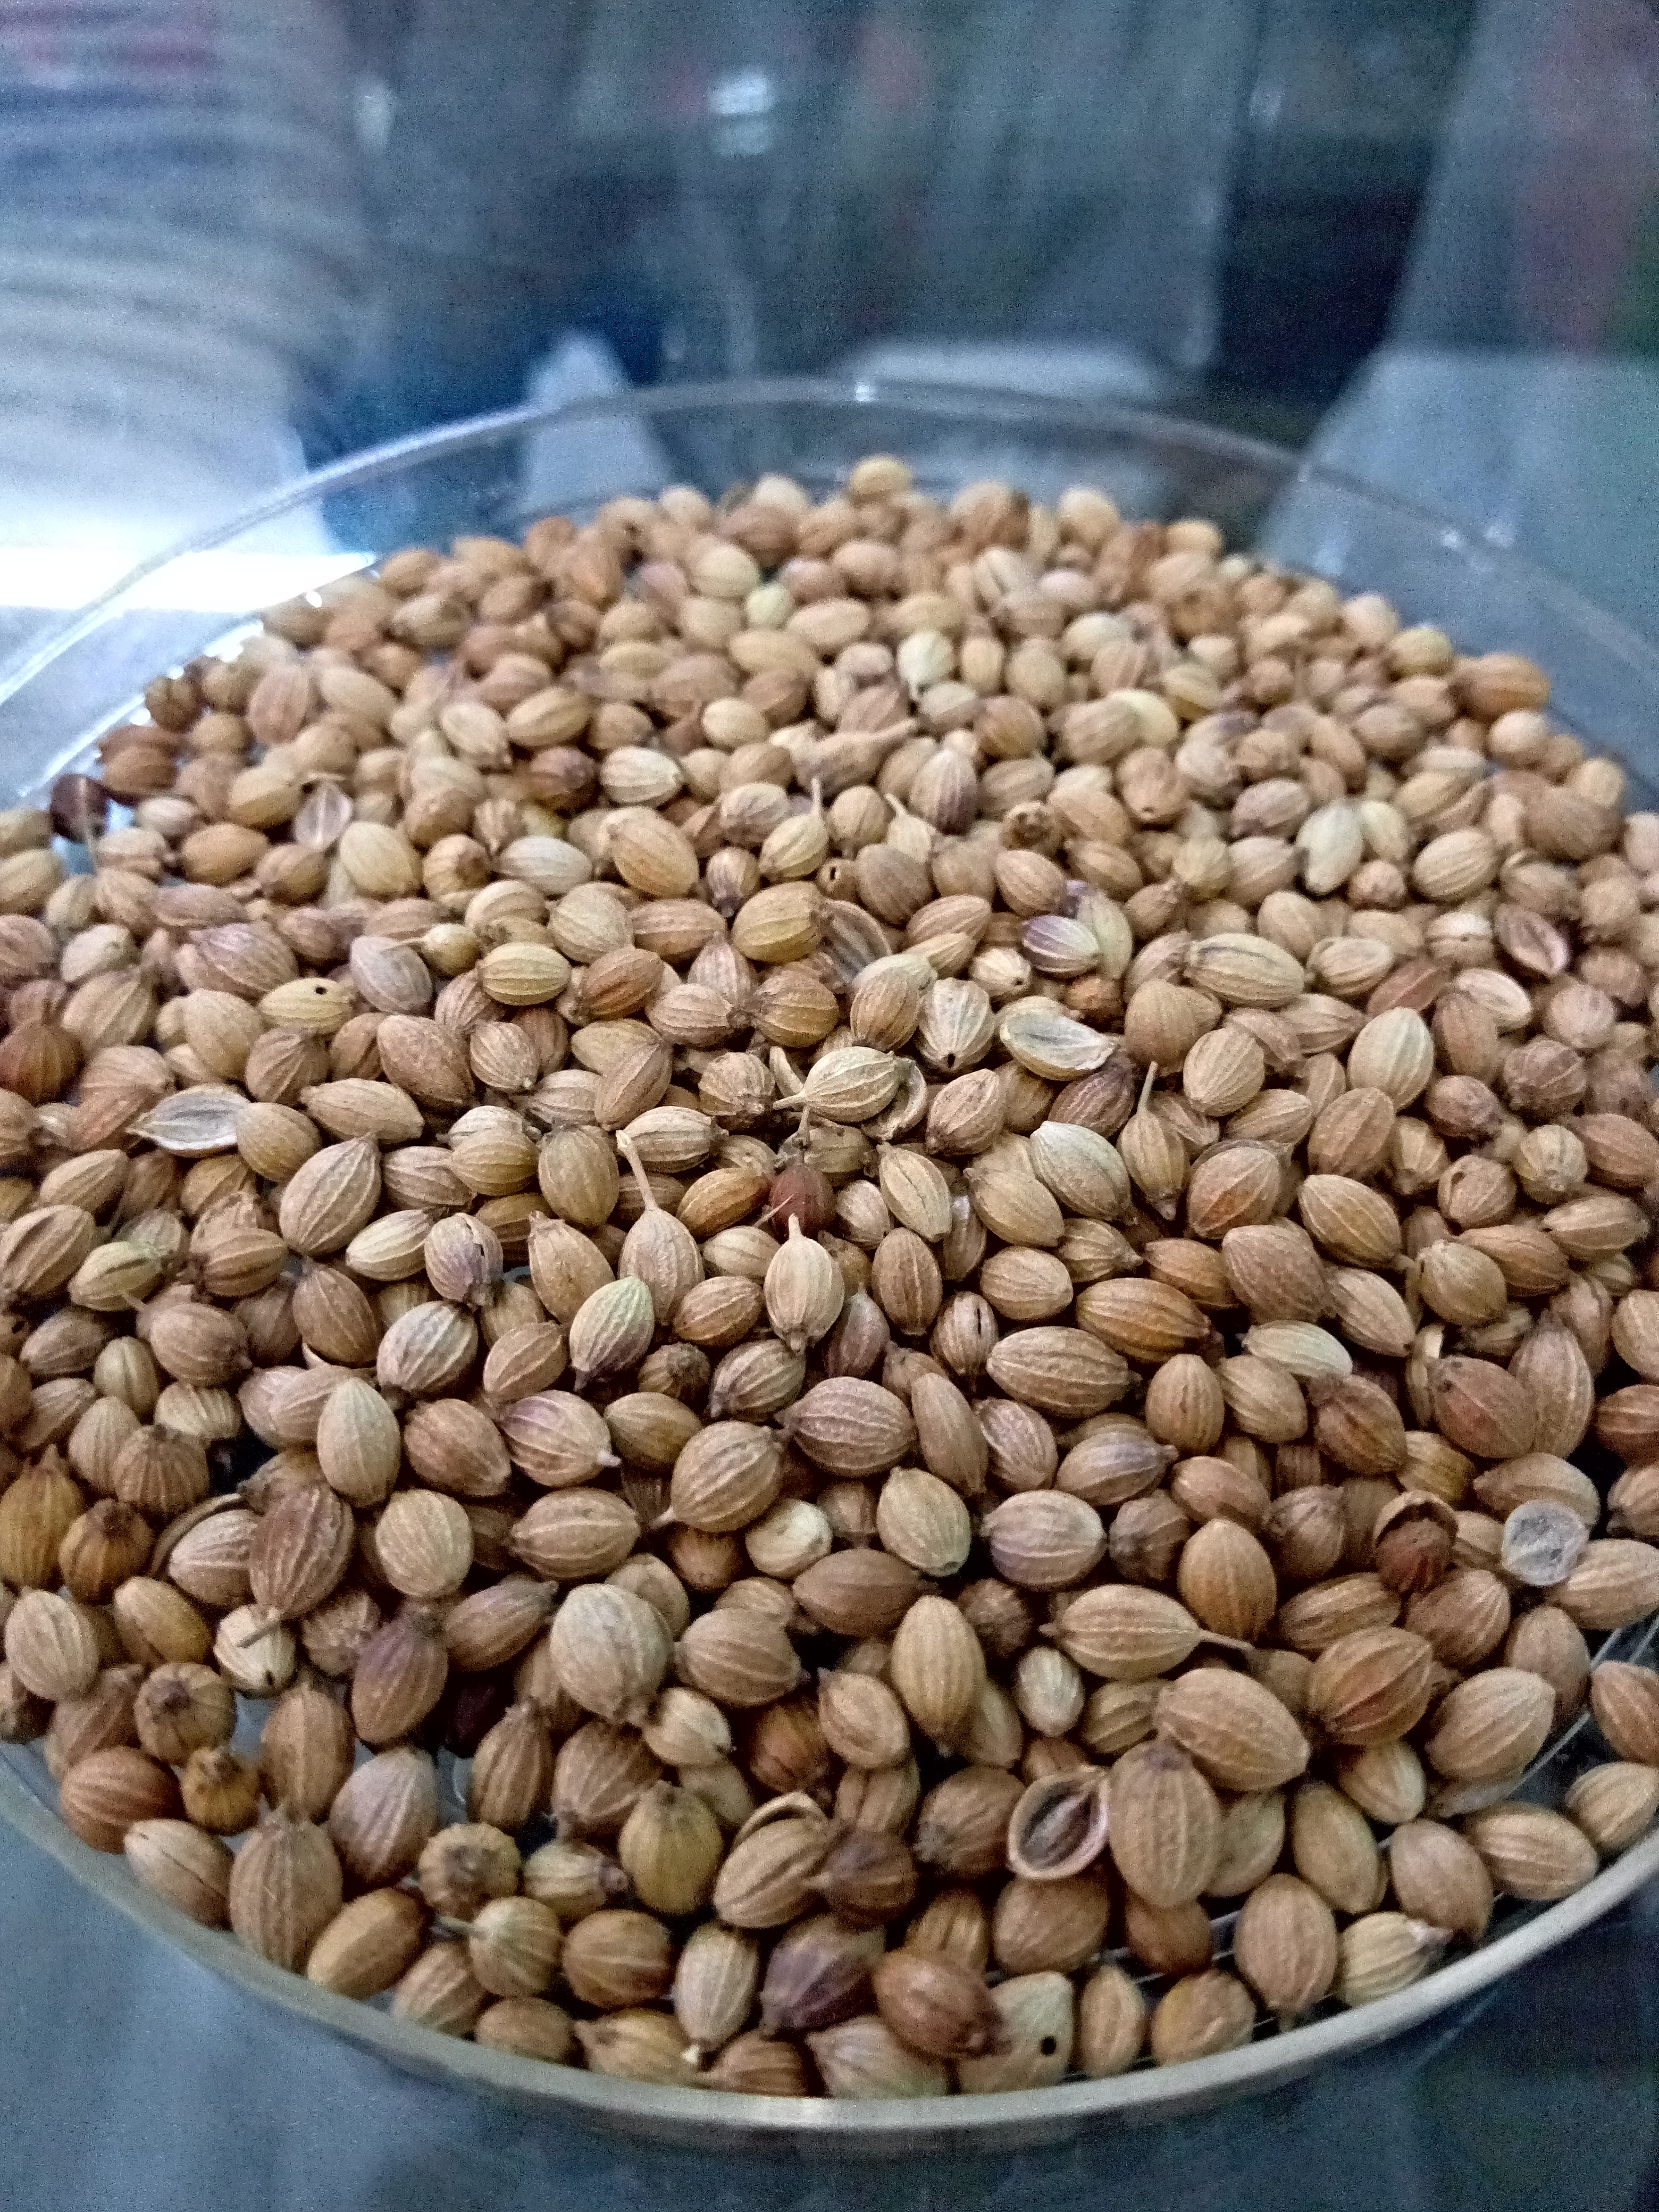
Rice seed variety: Unknown